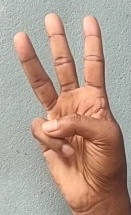
ASL sign: W